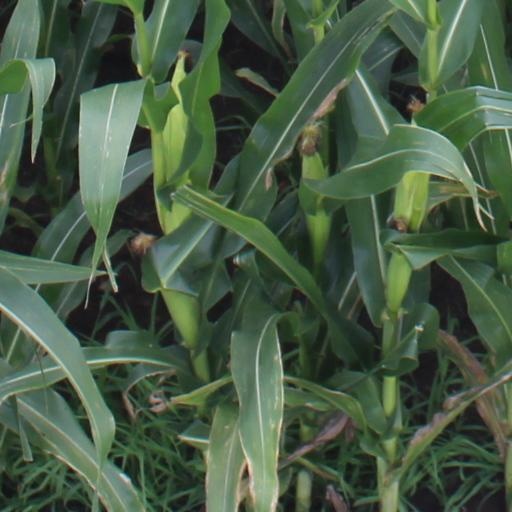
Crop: maize; corn